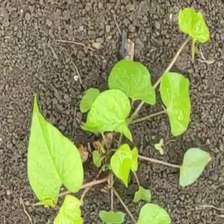
Weed species: Obscure_morning _glory(Ipomoea obscura)